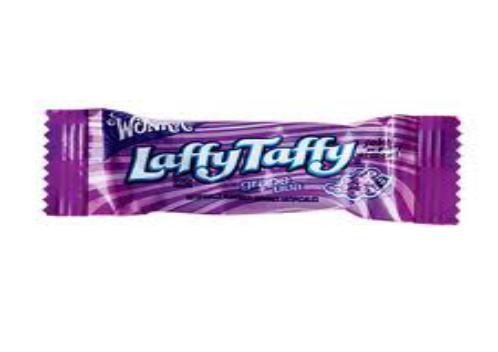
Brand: Laffy Taffy
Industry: Food